Fairchild Dornier 328JET

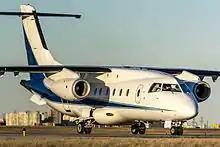
Pratt & Whitney Canada owned 328JET at Pearson International Airport

During the mid-1990s, Dornier experienced considerable financial difficulties; these heavily contributed to the company's acquisition by the American aerospace firm Fairchild Aircraft, after which the organisation became Fairchild Dornier. The new entity chose to continue with the programme, albeit rebranding the type as the "328JET". Even following the acquisition, considerable pressure remained on the programme's finances, extending through to its suppliers, leading to reorganisations and premature withdrawals from involvement. By the end of 1997, Dornier-Fairchild had cut its annual costs by $58 million, and anticipated exceeding its $115 million cost-cutting target within two years. Management shake-ups and other measures continued to be performed as part of efforts to reform the business.